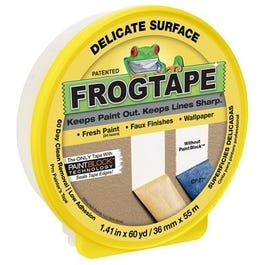
Delicate Surface Yellow Painting Tape, 1.41-In. x 60-Yds.
Frogtape, 1.41" x 60 YD, Delicate Surface Yellow Painting Tape, Only Tape Treated With Paintblock, Paint Activated Micro Barrier, Seals Tape Edges, No More Touch Ups, For Use On Freshly Painted Walls & Trim, 24 Hours Old, Wallpaper, Faux Finishes, Primed Wallboard, 60 Day Clean Removal, Low Adhesion.
Brand: Frogtape
Category: Hardware > Building Consumables > Painting Consumables